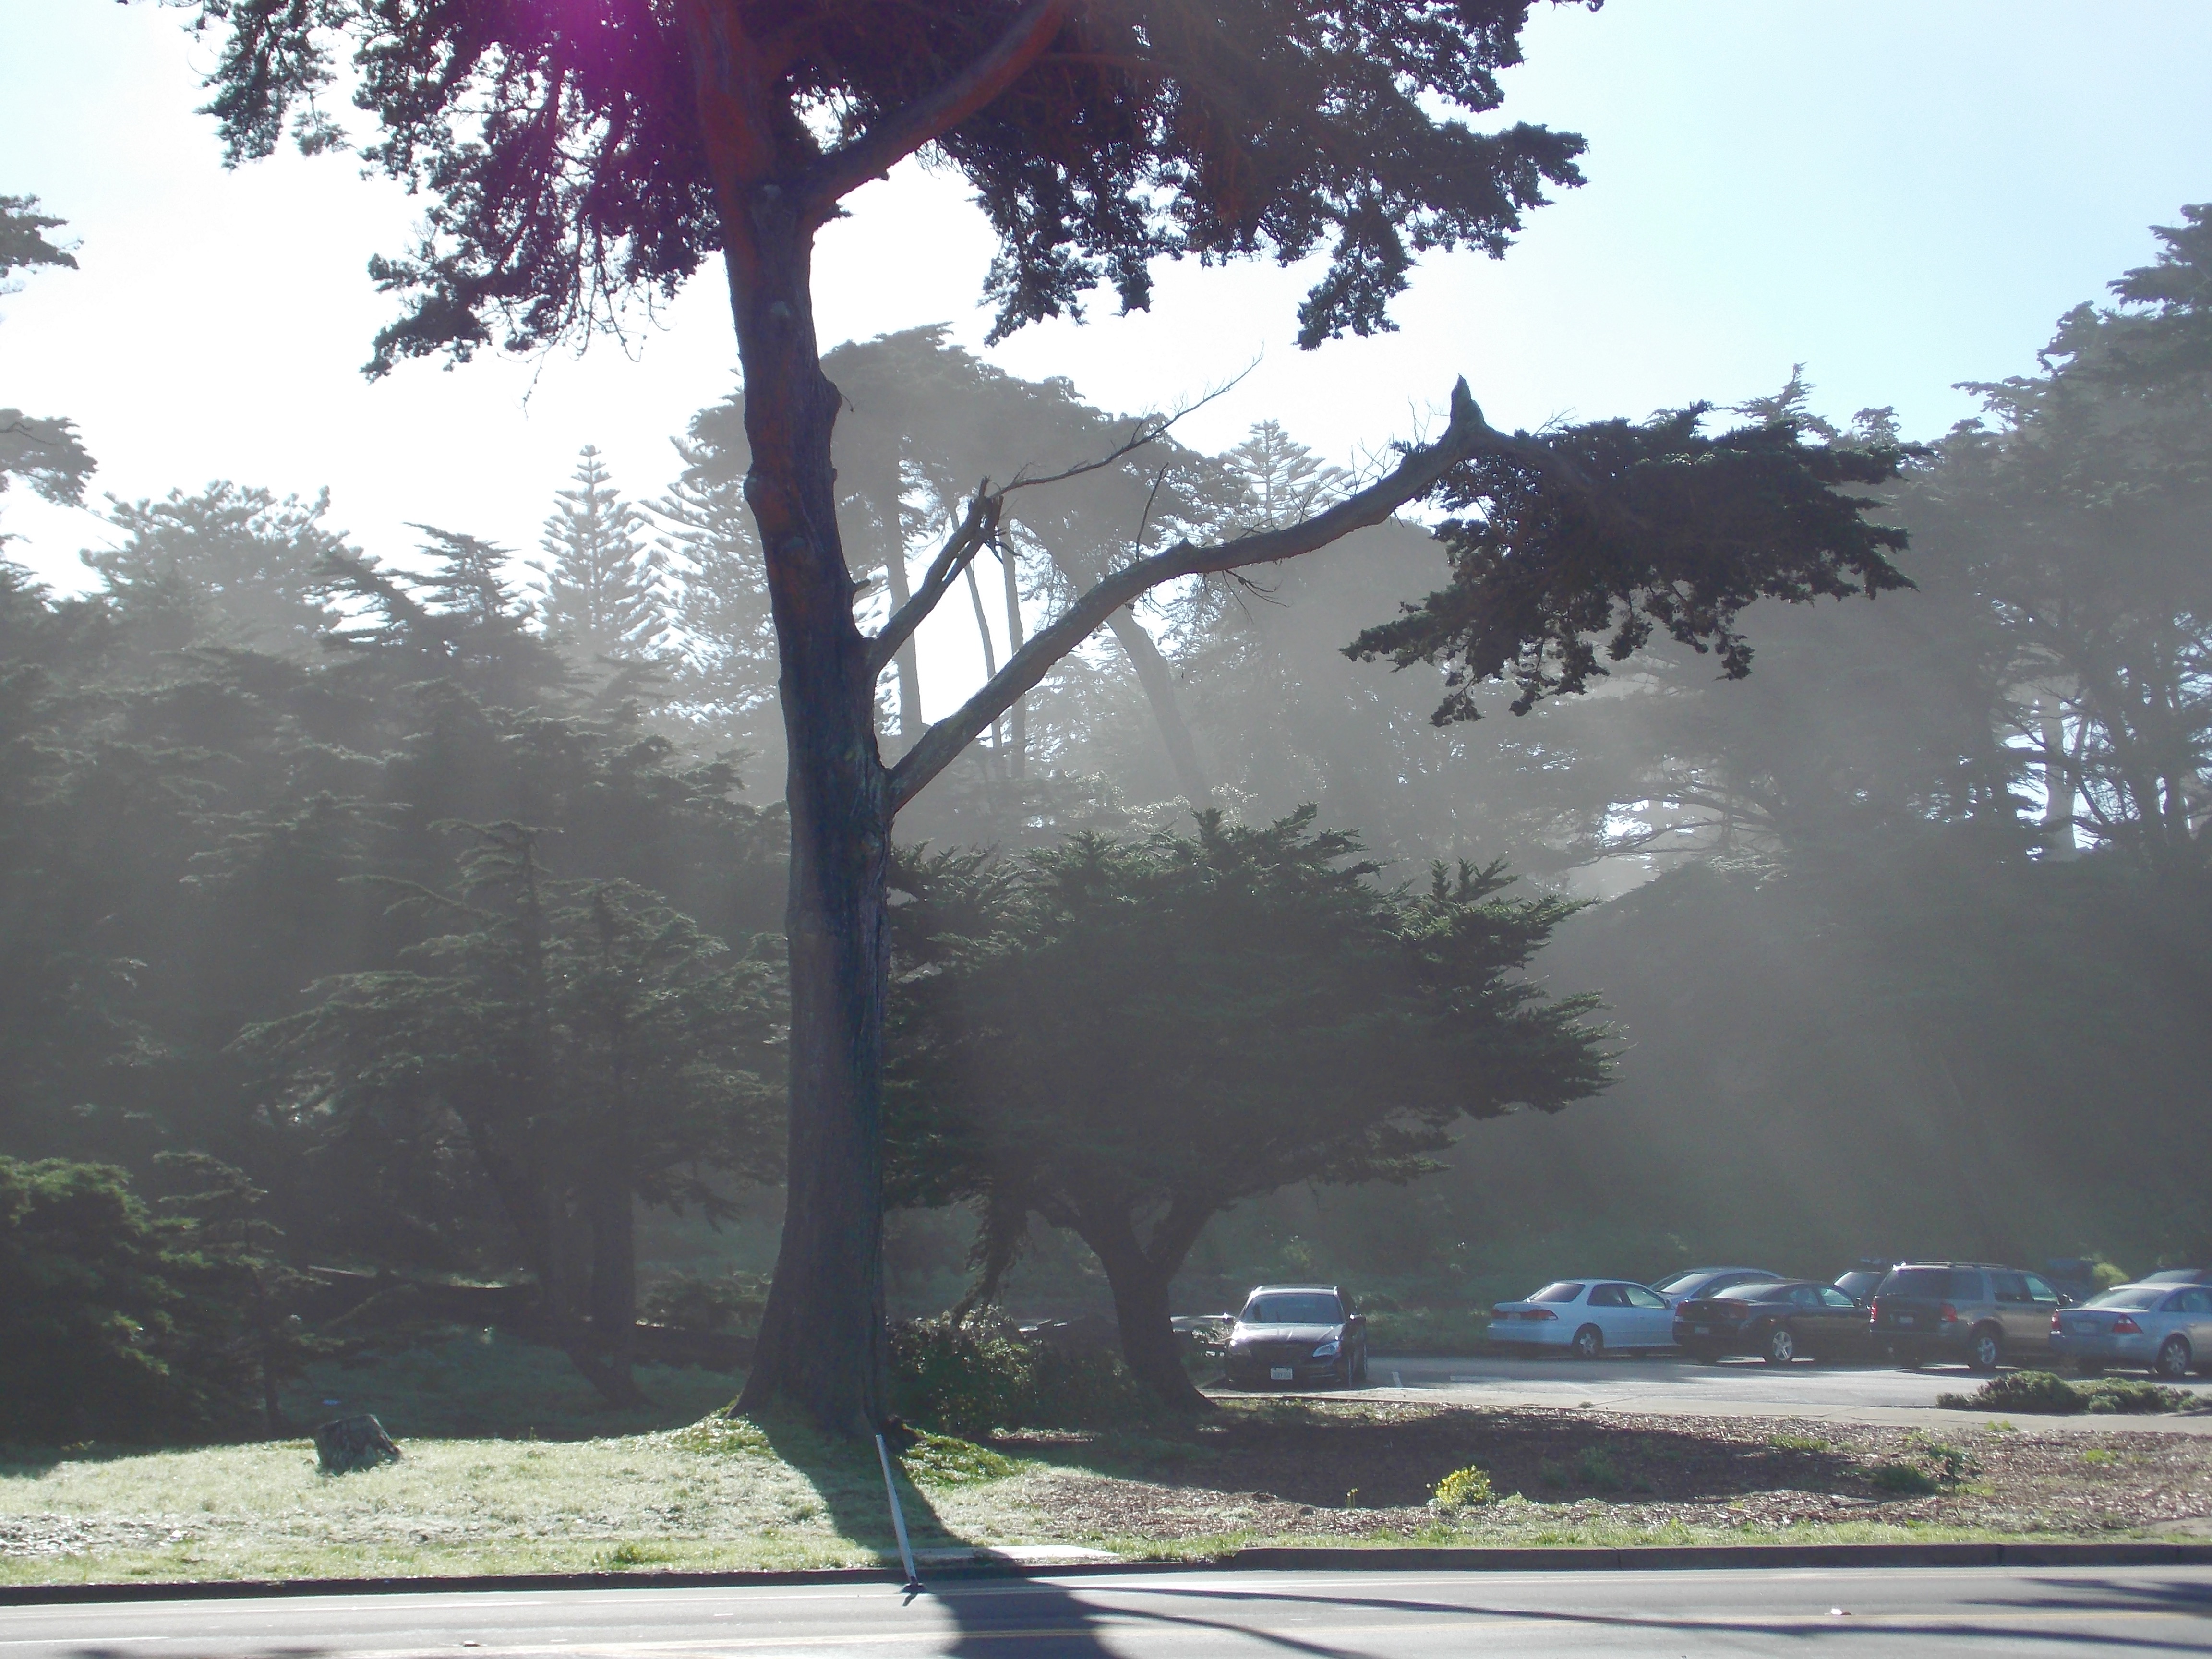
tree, branch, plant, morning, weather, atmospheric phenomenon, woody plant